Erwin Bowien

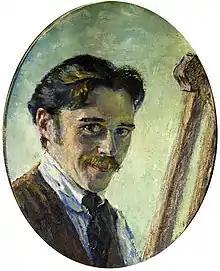
Erwin Bowien, self-portrait. 1920s

Bowien was a born in to a family of a construction engineer from East Prussia. His mother also came from there and was descended from a family that had moved to East Prussia in the 18th century.